Sabhyata Dwar

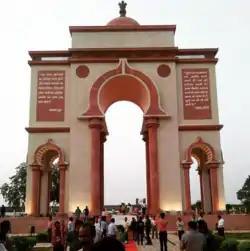
Sabhyata Dwar

The Sabhyata Dwar or Civilization Gate is a sandstone arch monument located on the banks on River Ganga in the city of Patna in the Indian state of Bihar. The Sabhyata Dwar is built with a Mauryan-style architecture with a purpose to show the ancient glory of Pataliputra and traditions and culture of the state of Bihar. The monument was first envisioned by the former Lieutenant General Srinivas Kumar Sinha. The high structure is taller than Gateway of India by and was built at a cost of ₹ 5 crore (50 million). The monument is spread over an area of one acre within the campus of Samrat Ashok International Convention Centre. The arches of the Dwar contain inscriptions attributed to Megasthenes, Ashoka, Buddha and Mahavira. Bihar Chief Minister Nitish Kumar inaugurated the monument on 21 May 2018.